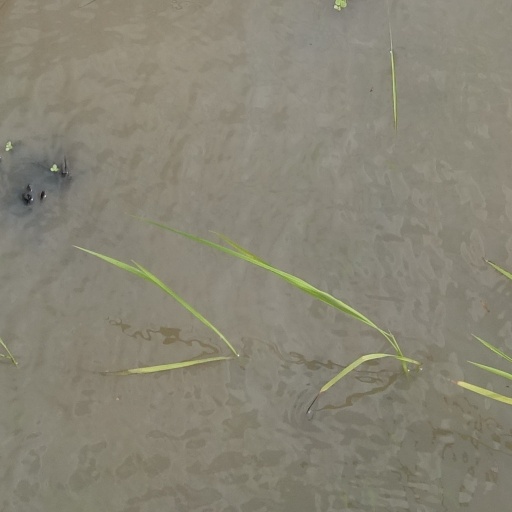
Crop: rice